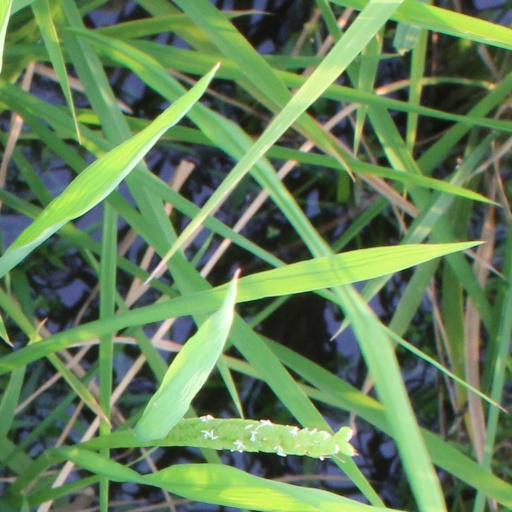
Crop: rice